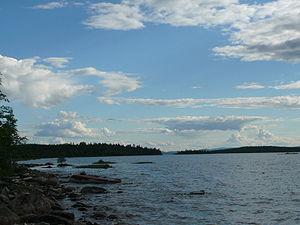
Le Notozero, ou lac de Nota, est un lac d'eau douce de la péninsule de Kola, au nord-ouest de la Russie.
Le réservoir Verkhnetoulomskoïe est un lac de barrage situé sur la péninsule de Kola, dans l'oblast de Mourmansk, au nord-ouest de la Russie.